Question: Where is the white hat?
Tambaya: Ina farar hulan?
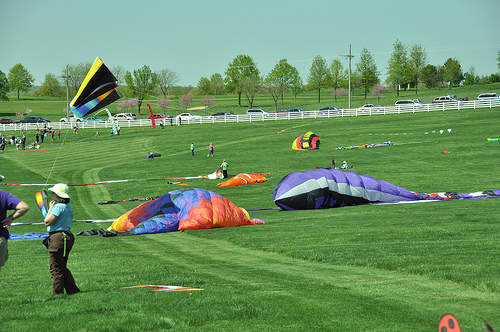
Answer: On the woman's head.
Amsa: A kan matar.